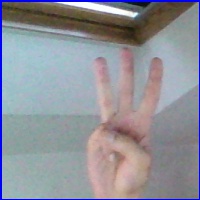
Letra: W